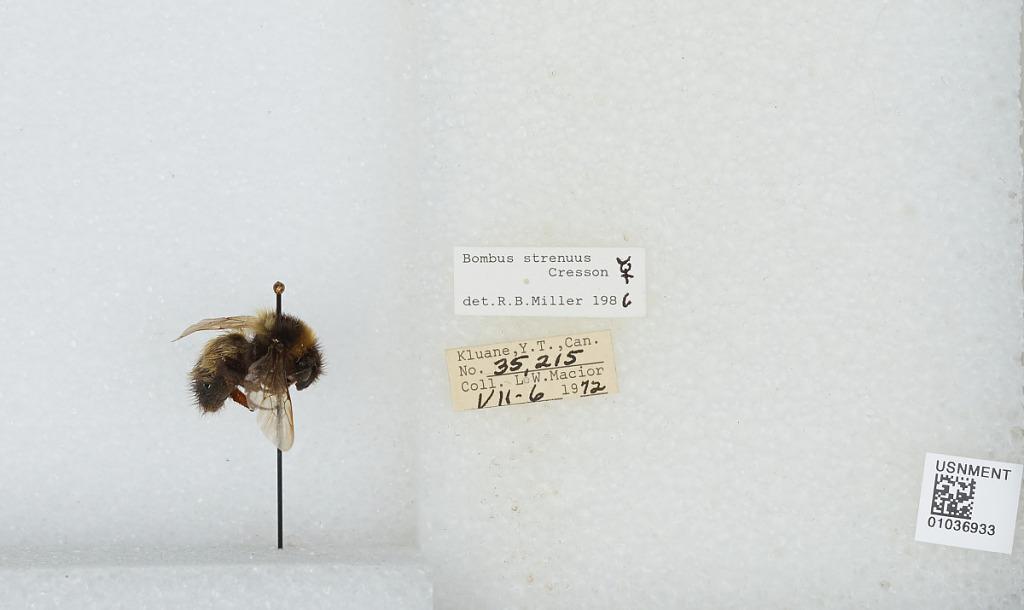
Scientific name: Bombus (Alpinobombus) neoboreus Sladen
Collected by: L. Macior
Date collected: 1972-7-6
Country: Canada
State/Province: Yukon Territory
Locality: Kluane
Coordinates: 60.75, -139.5
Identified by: Miller, R. B.